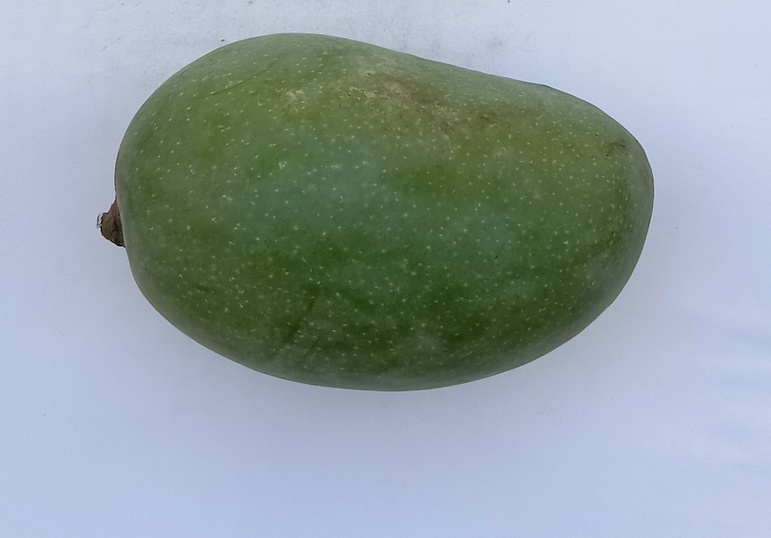
Mango variety: Chaunsa (Black)